Maki Kaji

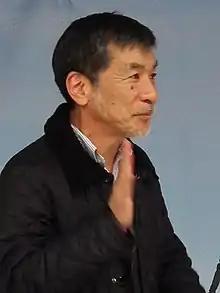
Kaji in 2011

was a Japanese businessman who was the president of Nikoli, a puzzle manufacturer. He is widely known as "the father of Sudoku" for his role in popularizing the number game.